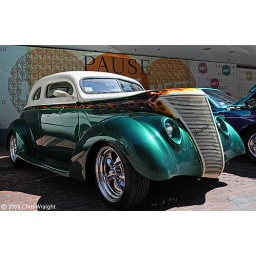
Pictures from the Scott Kelby Worldwide Photowalk on 23 Aug 08Happened upon a sidewalk car show in Downtown Crossing.